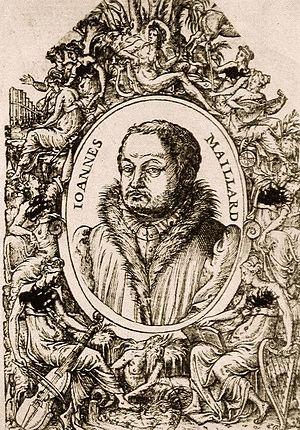
Jean Maillard, né vers 1515 et mort après 1570, est un compositeur français de la Renaissance, probablement actif à Paris.